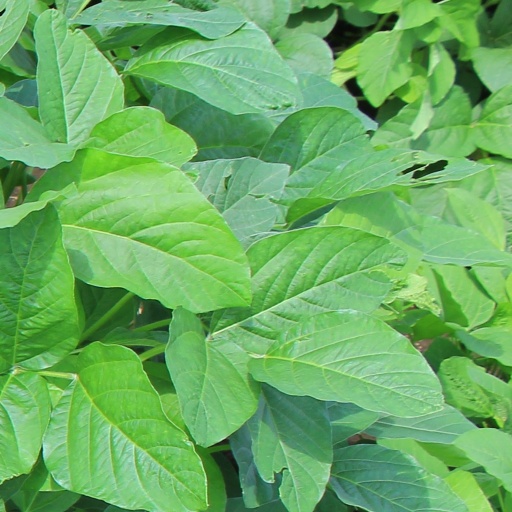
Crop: soybean